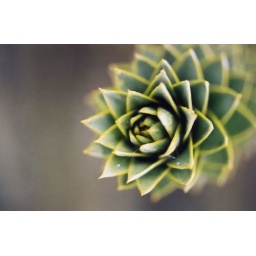
monkey tree in winter